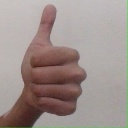
अक्षर: थ